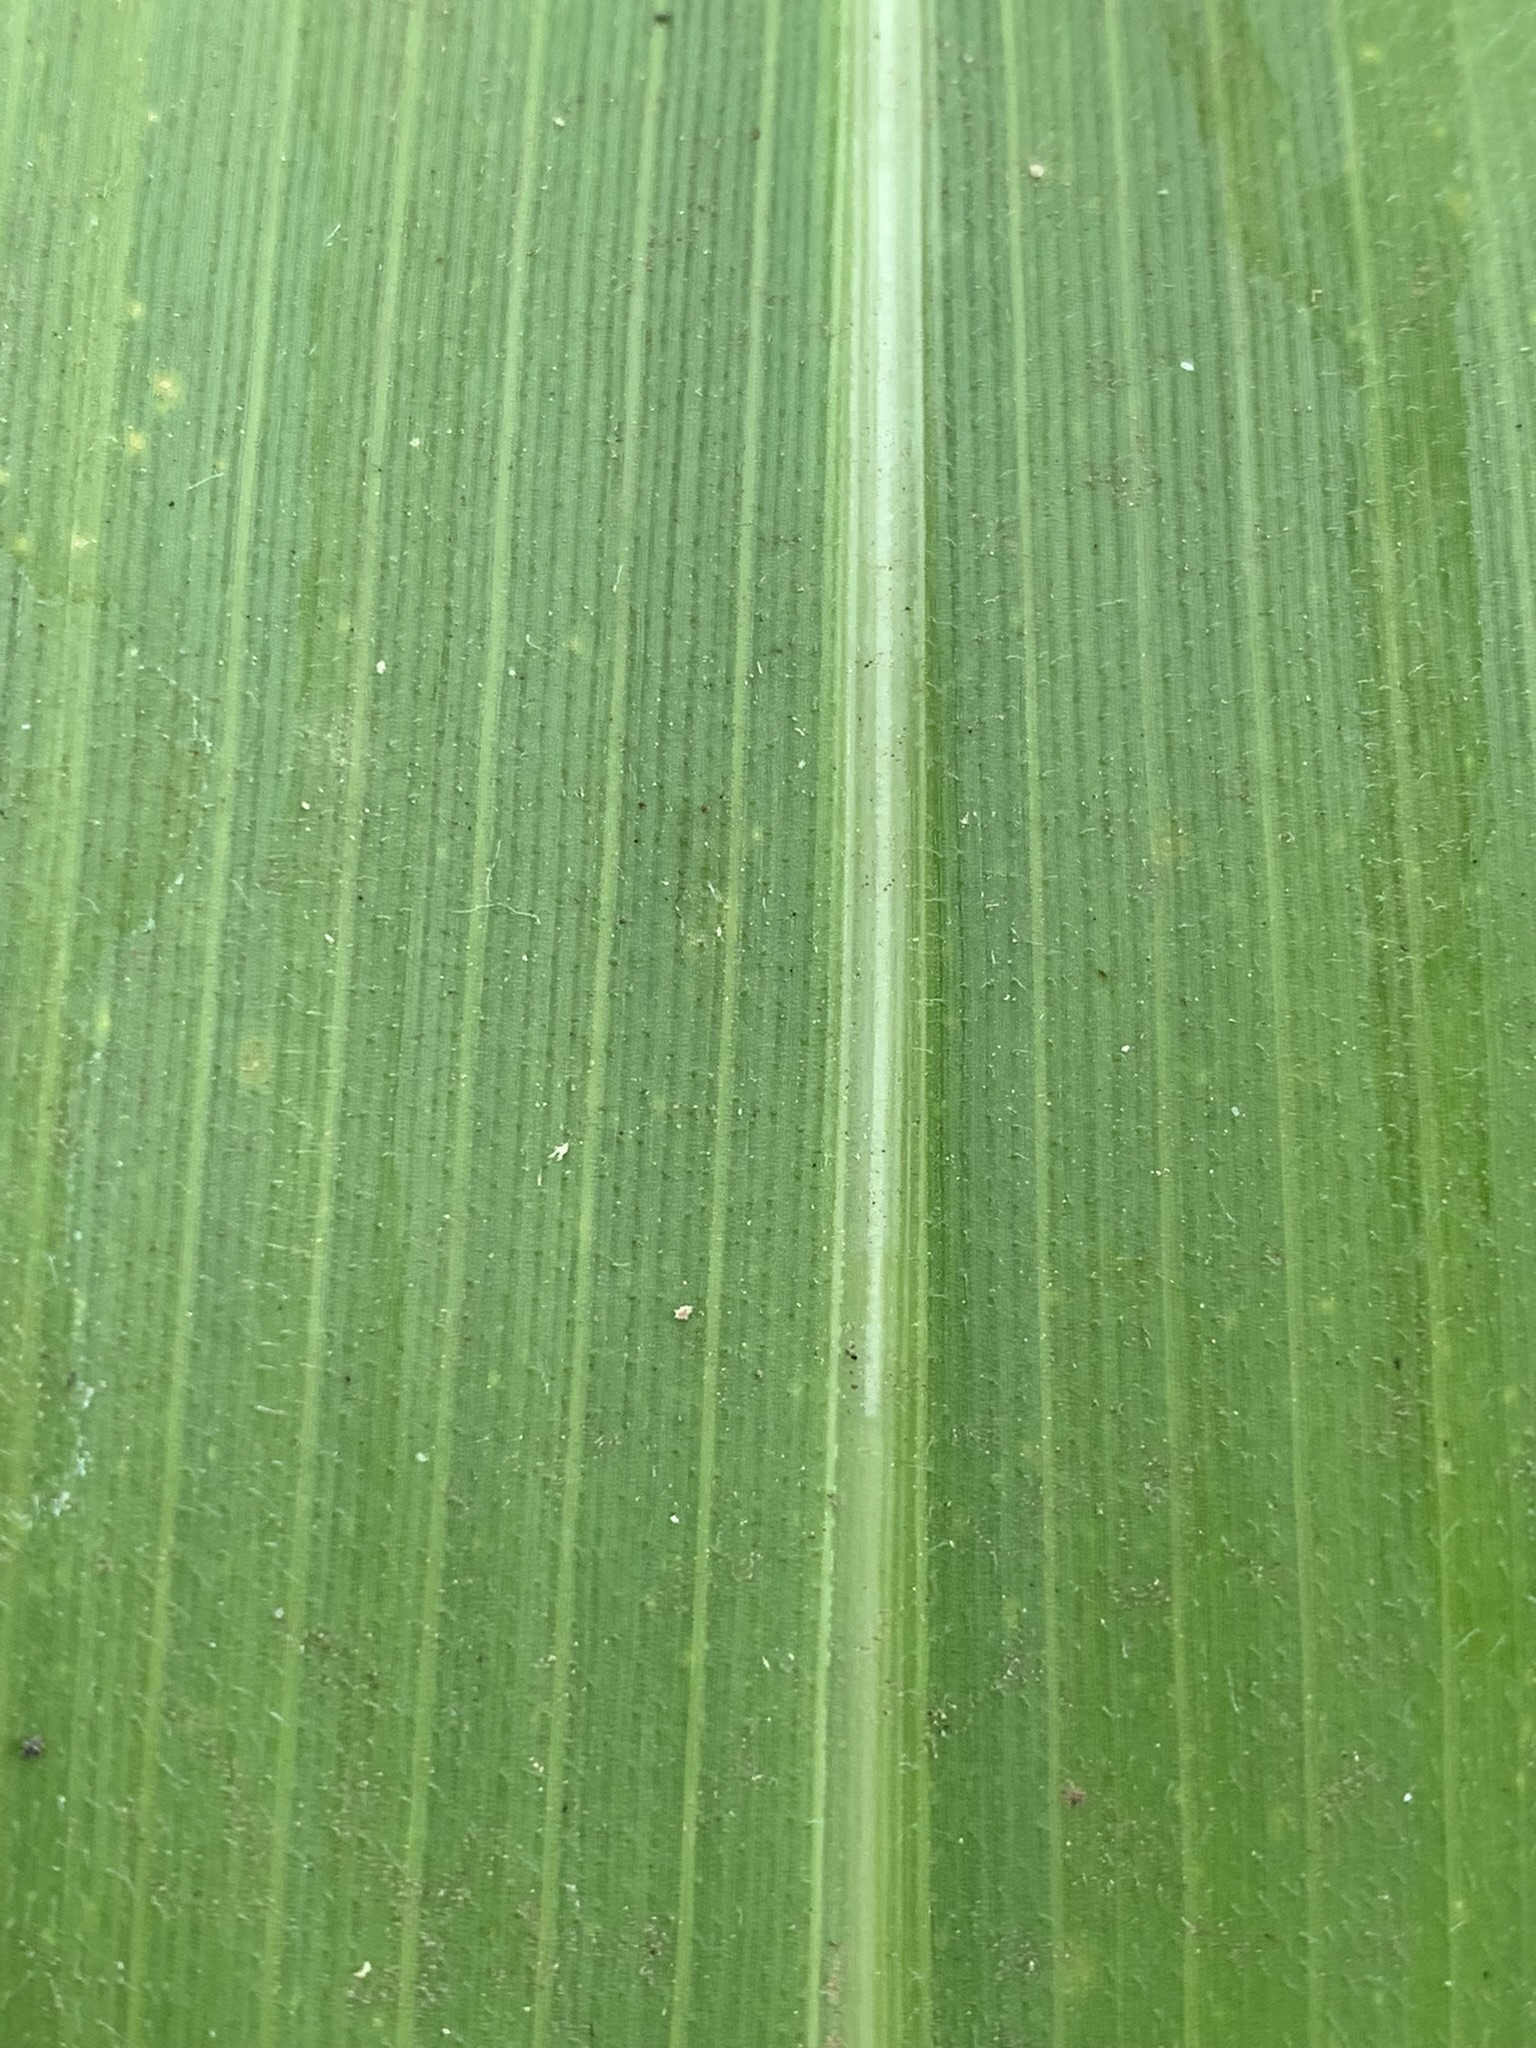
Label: Healthy